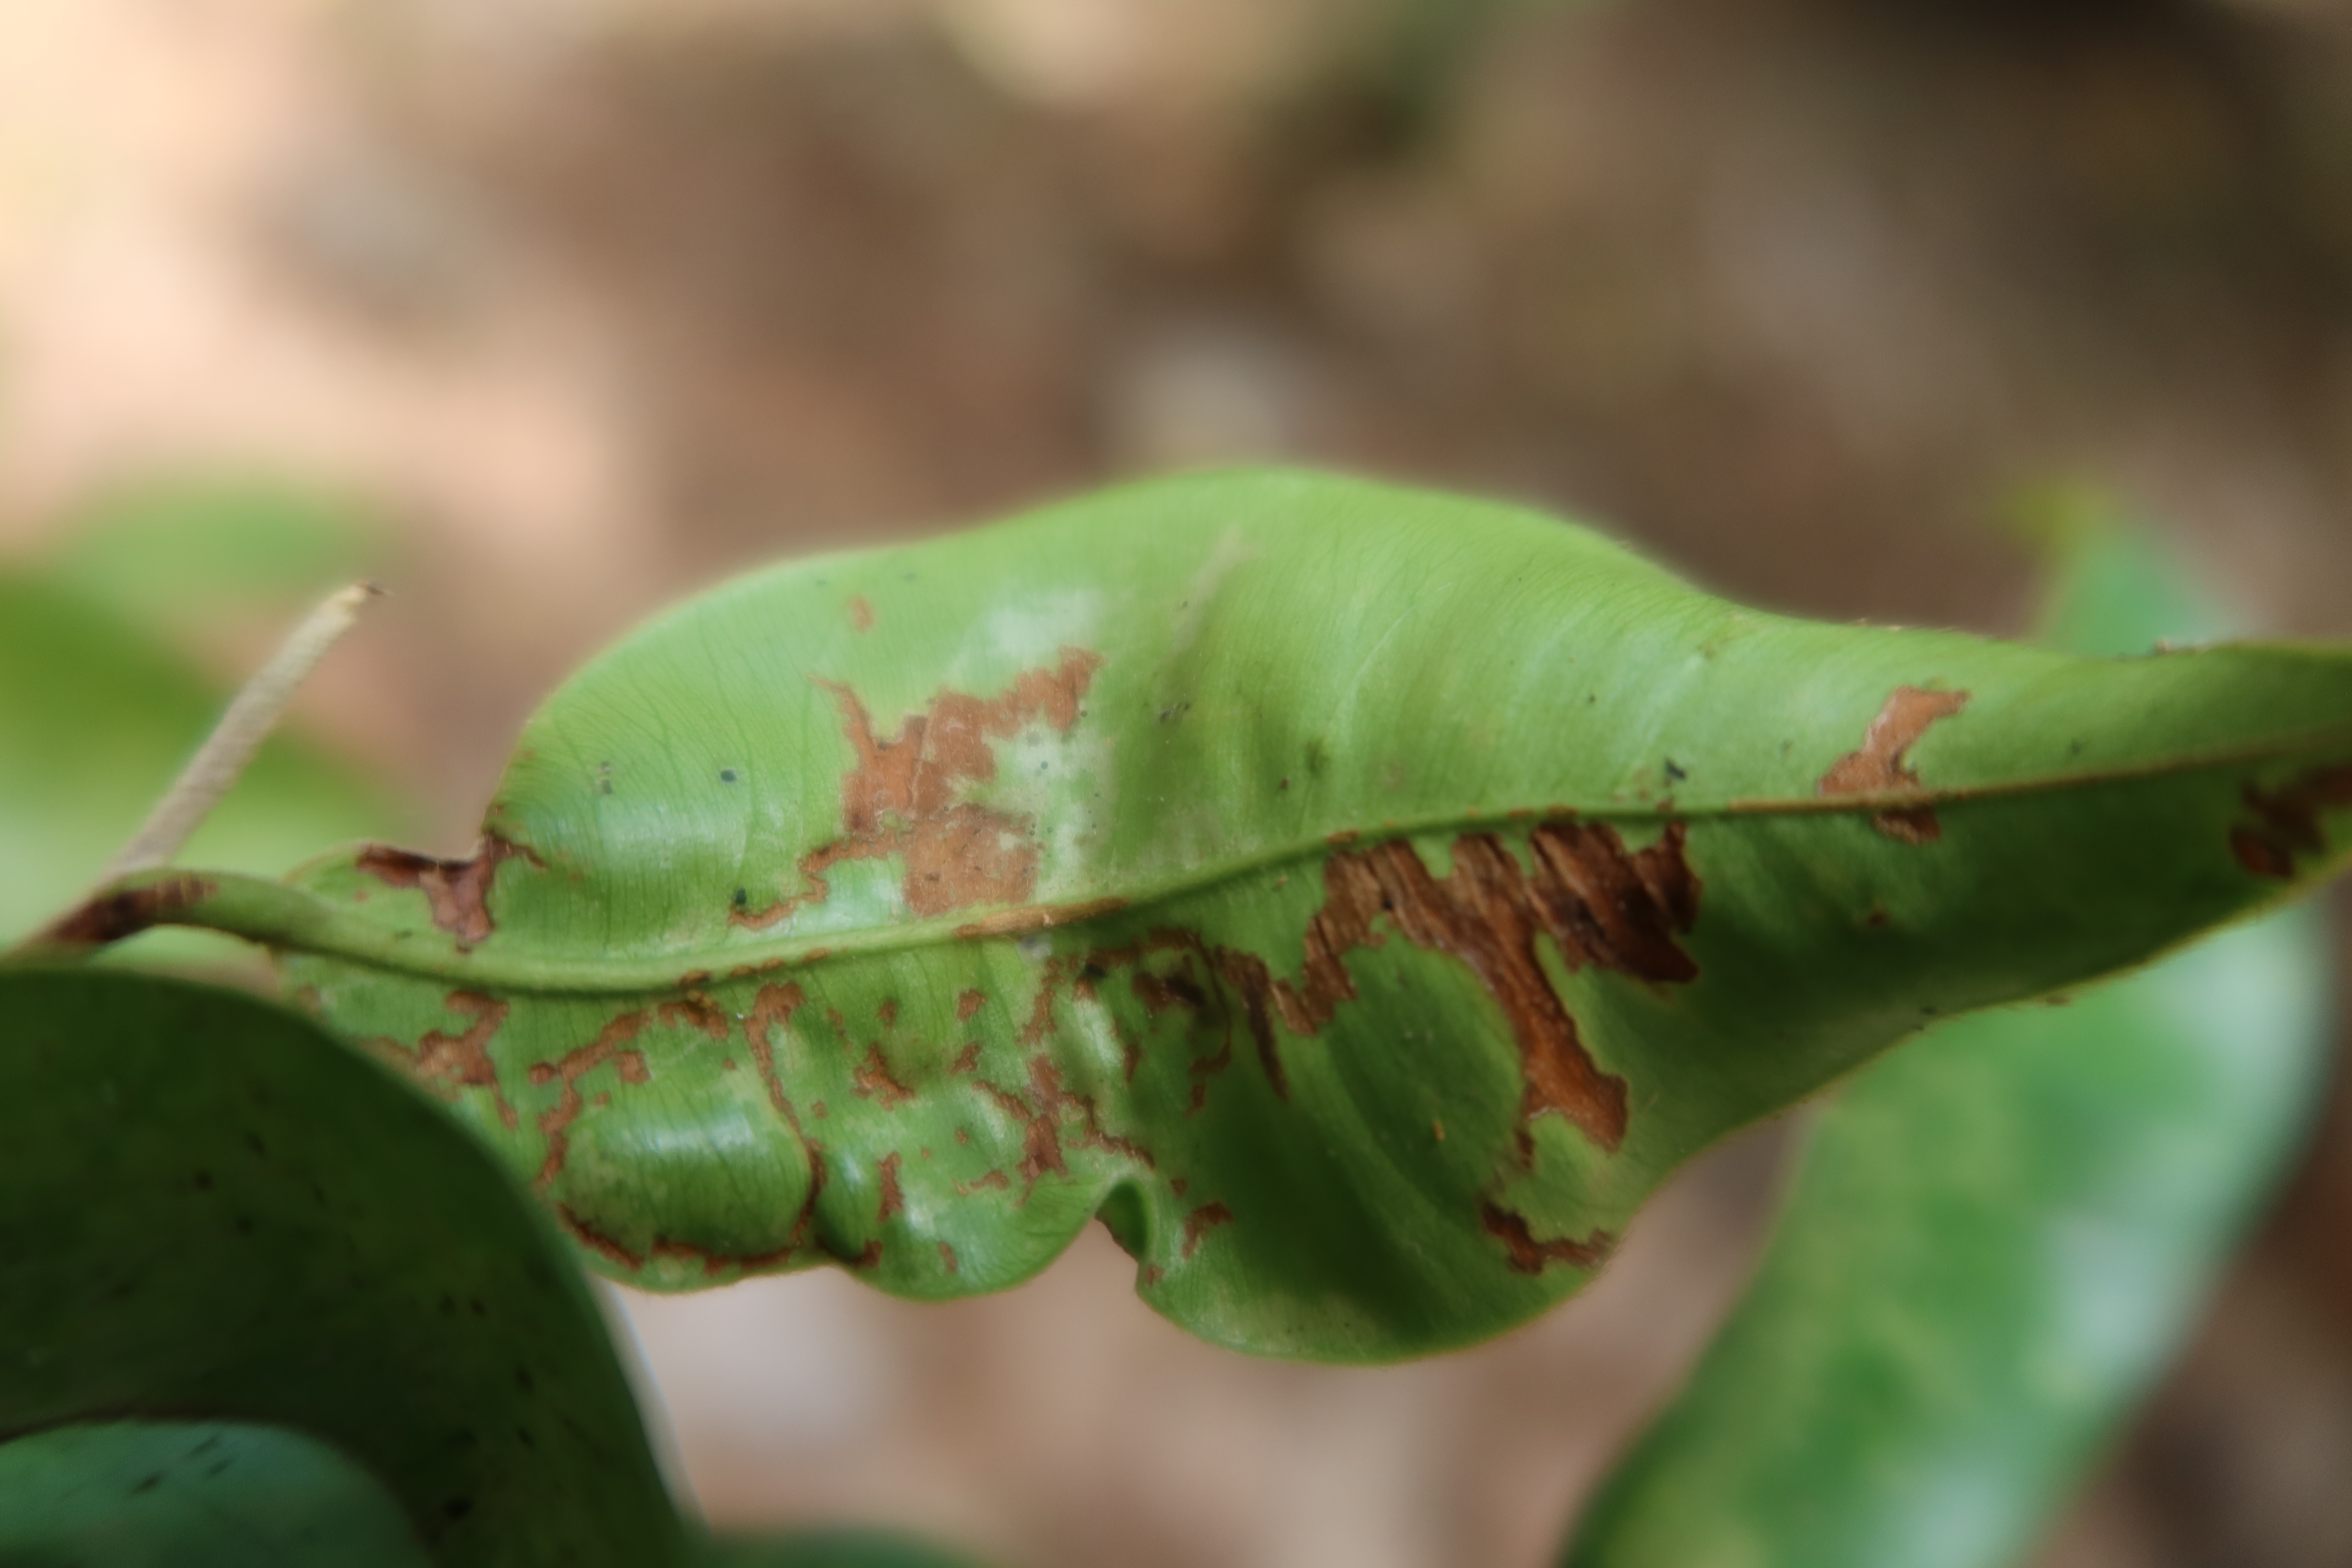
Label: Brown spots